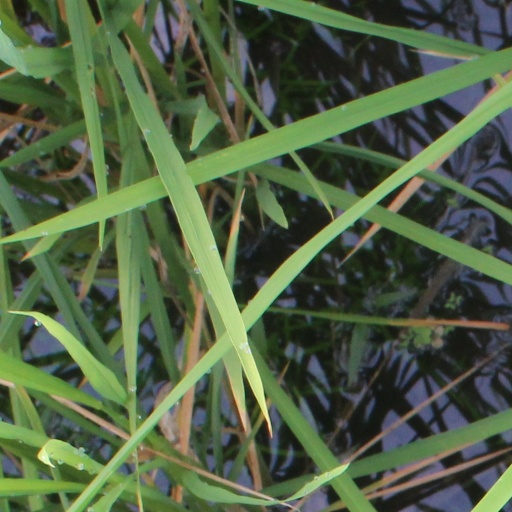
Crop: rice